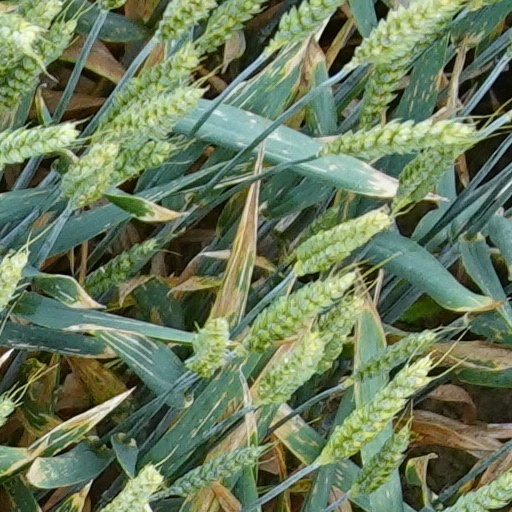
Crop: wheat